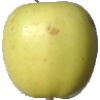
Label: Apple Golden 2